Sunda Kingdom

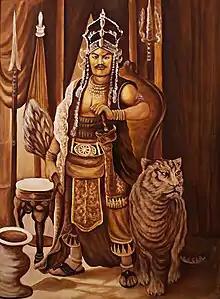
Portrait of King Siliwangi (Sri Baduga Maharaja), the legendary king of the Sunda Kingdom.

The name "Sunda" derives from the Sanskrit prefix "su"- which means "goodness" or "possessing good quality". The example is "suvarna" (lit: "good color") used to describe gold. "Sunda" is also another name for Hindu God Vishnu. In Sanskrit, the term "Sundara" (masculine) or "Sundari" (feminine) means "beautiful" or "excellence". According to Reinout Willem van Bemmelen, a Dutch geologist, the name "Sunda" was derived from Sanskrit term "Shuddha", which means 'white' and 'pure'. The term "Sunda" also means 'bright, light, purity, cleanness, and white'.